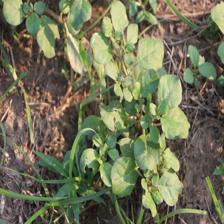
Label: BroadLeafWeed